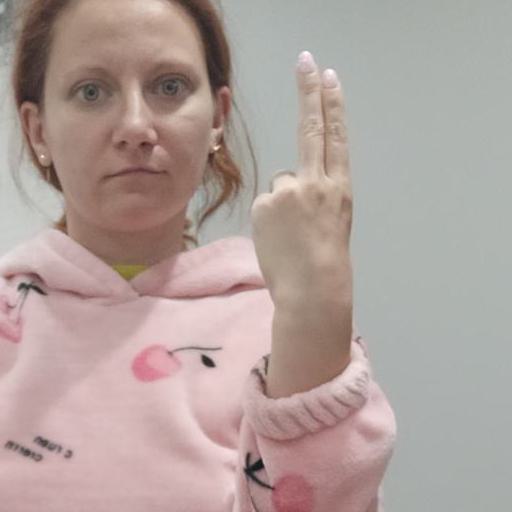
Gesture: two_up_inverted